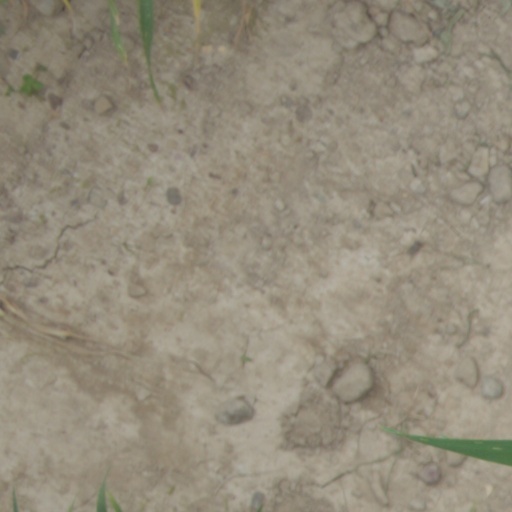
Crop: wheat